Eternal Conflict

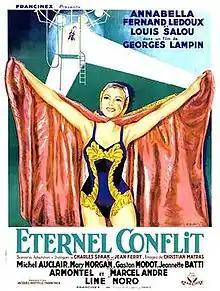

Eternal Conflict (French: Éternel conflit) is a 1948 French drama film directed by Georges Lampin and starring Annabella, Fernand Ledoux and Michel Auclair.